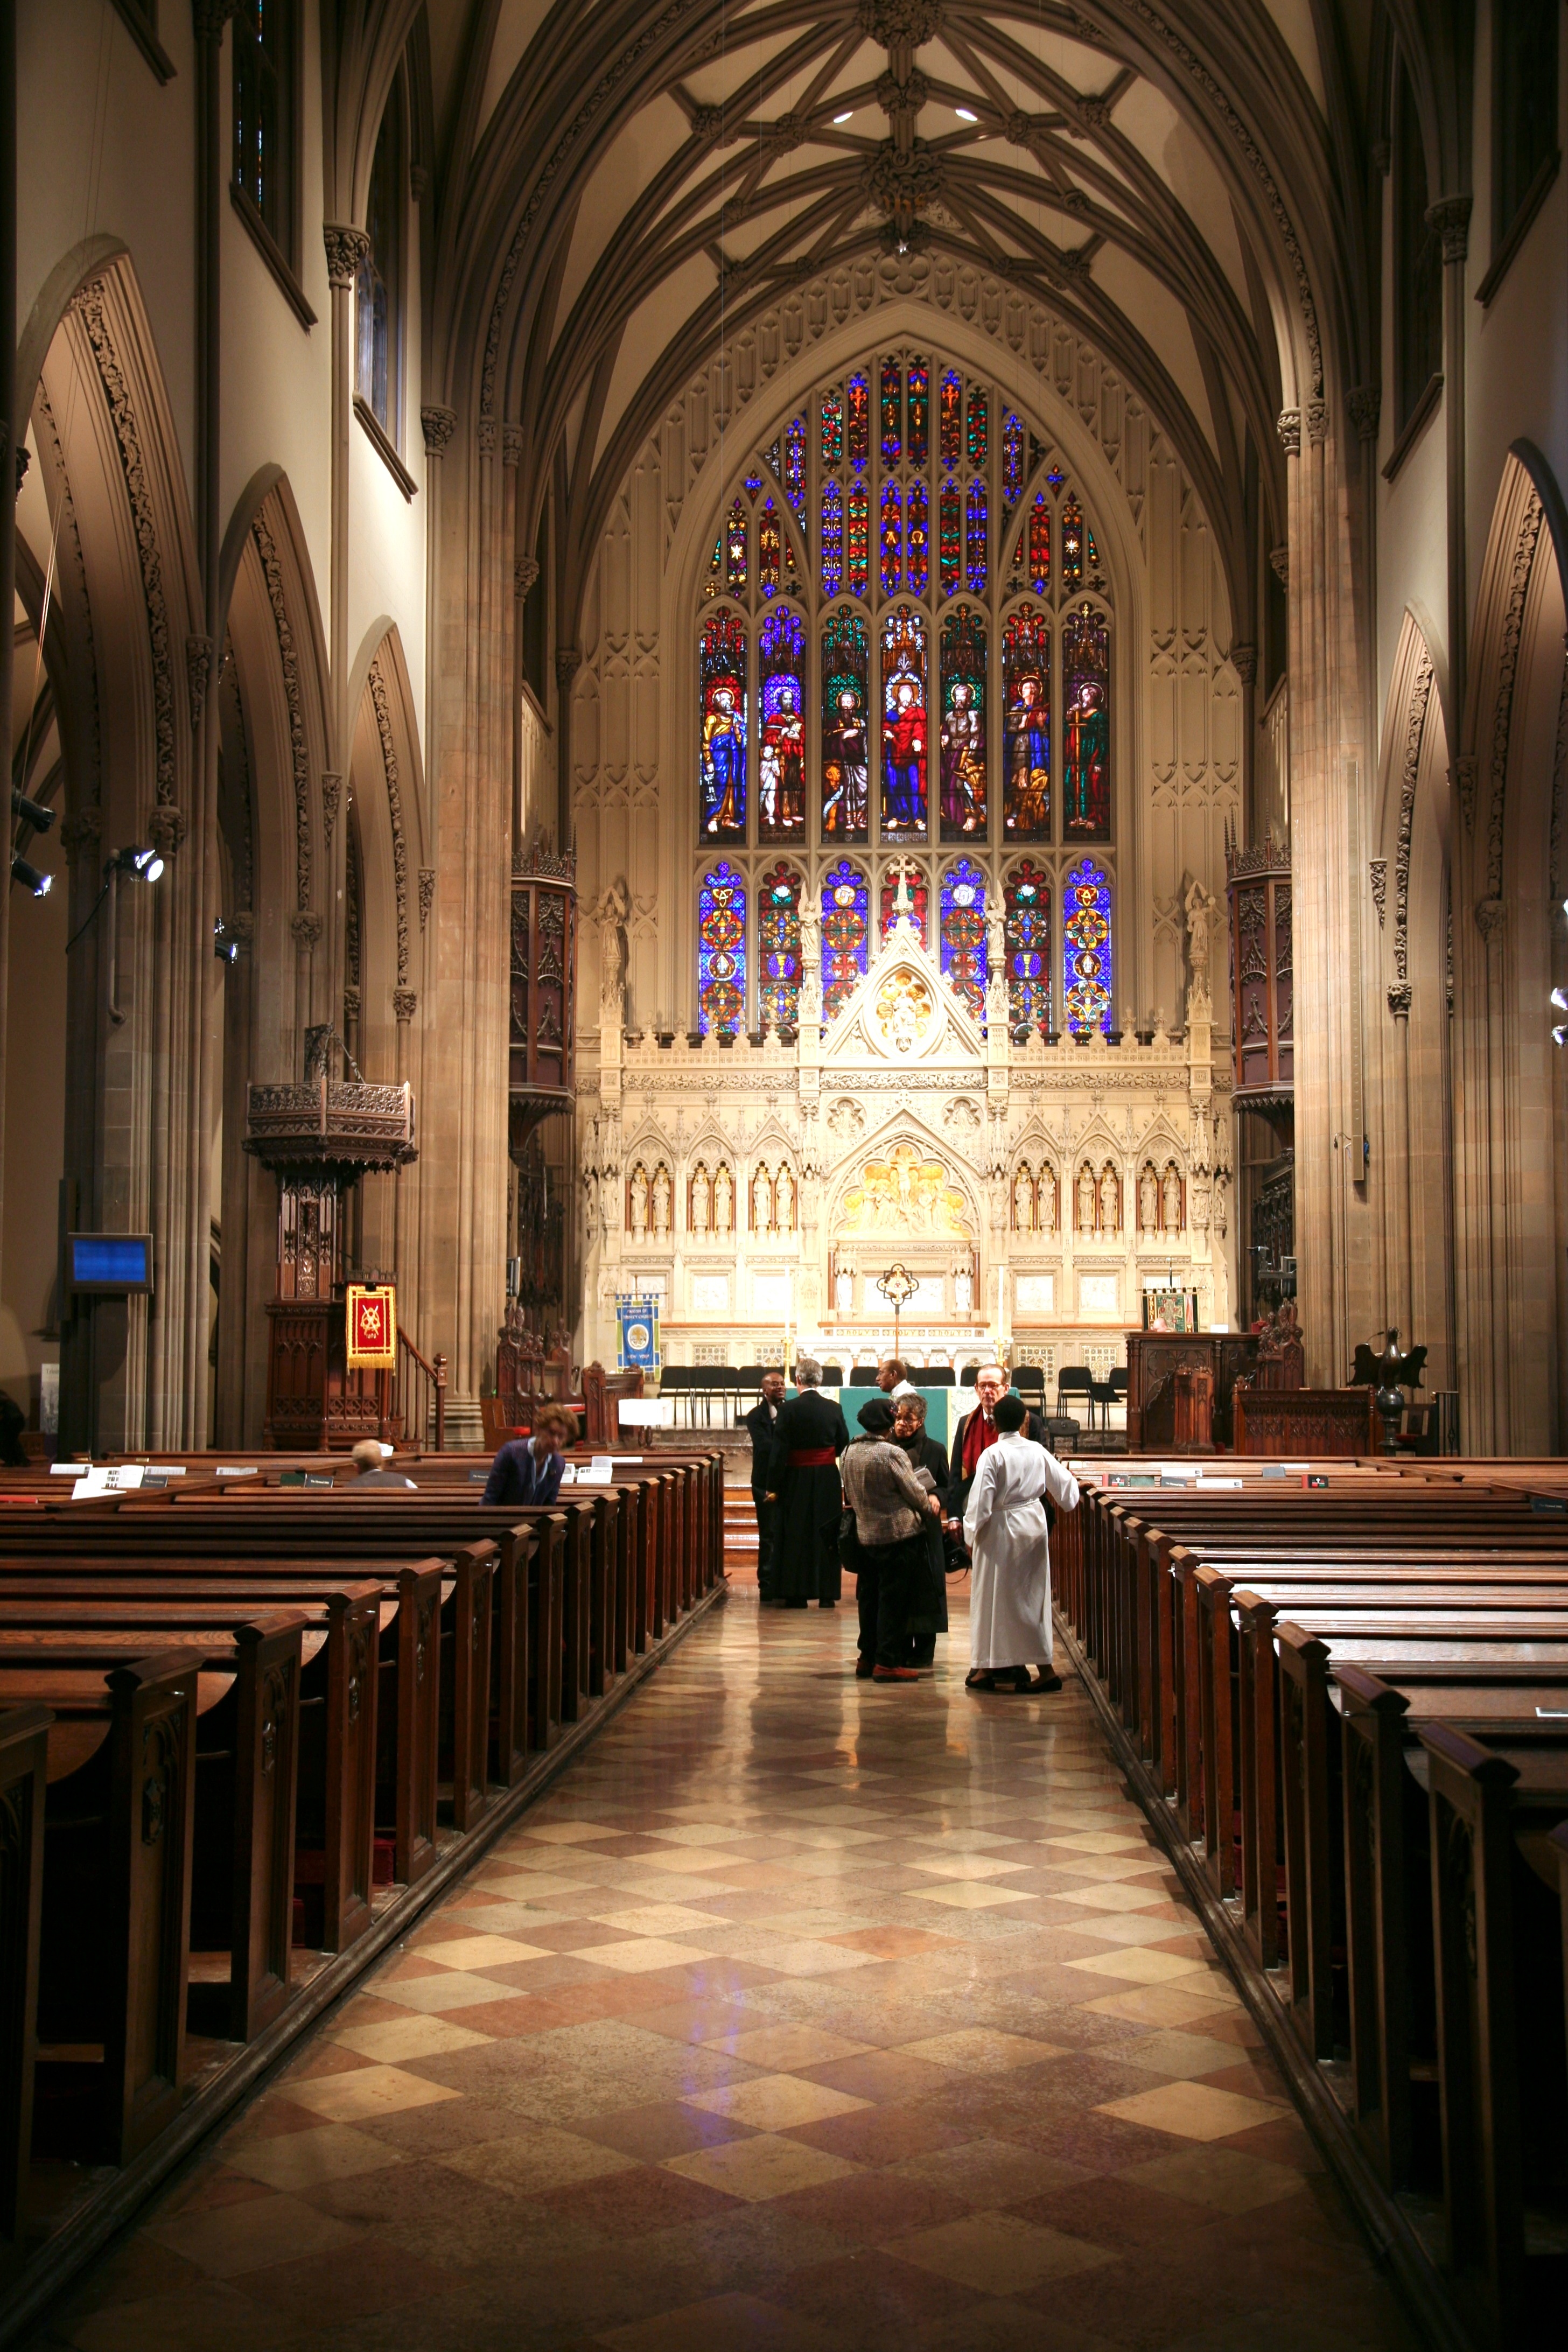
building, manhattan, nyc, canon, church, cathedral, chapel, place of worship, aisle, newyork, newyorkcity, ny, eglise, 5d, basilica, lowermanhattan, ef24105mmf4lisusm, trinitychurch, trinitywallstreet